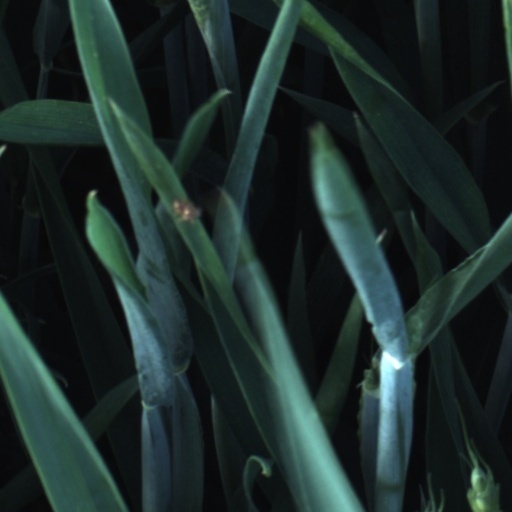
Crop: wheat